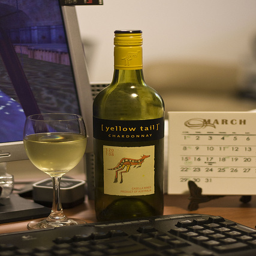
A wine bottle, wine glass, keyboard and calender
A bottle and glass of wine near a computer keyboard.
there is a bottle of wine next to a glass
A wineglass filled with wine next to a wine bottle.
A glass of white wine and the wine bottle on a desk beside a computer.